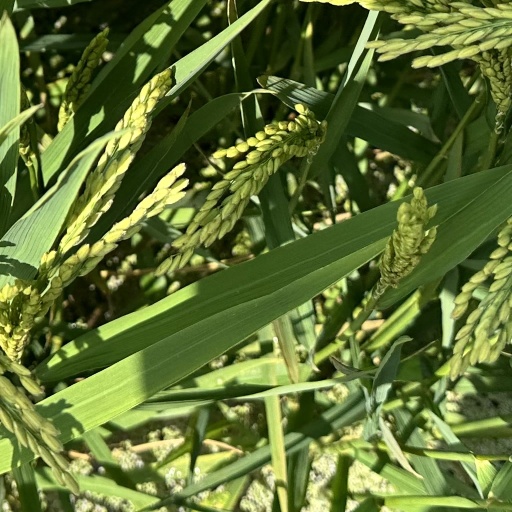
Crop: rice